Chittagong

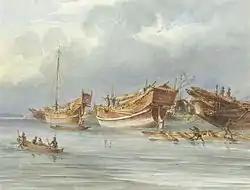
Ships from Chittagong along the coast of Bengal and Arakan in the northeast Bay of Bengal. Traders from Chittagong played an important role in Arakan and British Burma.

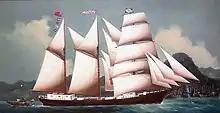
A ship built in Chittagong near the coast of Hong Kong in 1890

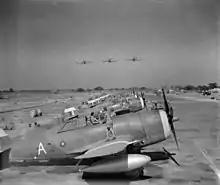
Royal Air Force Thunderbolts lined up at Chittagong in 1944

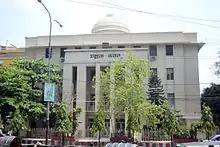
Jamuna Bhaban on Sheikh Mujib Road was home to a chamber of commerce for British businesses.

During the 13th and 16th centuries, Arabs and Persians heavily colonized the port city of Chittagong, initially arriving for trade and to spread Islam. Most Arab settlers arrived from the trade route between Iraq and Chittagong and were perhaps the prime reason for the spread of Islam to Bangladesh. The first Persian settlers also arrived for trade and religious purposes, with the possible goal of Persianisation as well. Persians and other Iranic peoples have deeply affected the history of the Bengal Sultanate, with Persian being one of the main languages of the Muslim state, as well as also influencing the Chittagonian language and writing scripts. It has been affirmed that much of the Muslim population in Chittagong are descendants of the Arab and Persian settlers.